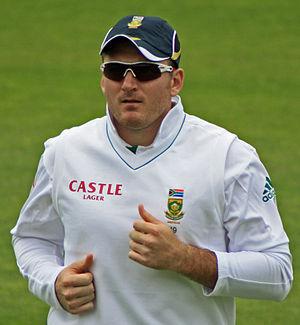
Graeme Craig Smith est un joueur de cricket sud-africain et capitaine de l'équipe d'essai de l'équipe de cricket d'Afrique du Sud, après avoir réussi Shaun Pollock après la Coupe du monde de cricket 2003. Il a été remplacé en tant que capitaine de l'équipe ODI par AB de Villiers après la Coupe du monde de cricket 2011. Il est aussi actuellement le joueur et capitaine de côté anglais Surrey étranger. Il est apparu dans son essai 100ᵉ contre l'Angleterre le 19 juillet 2012. Il a été capitaine de son match d'essai 100ᵉ en carrière le 1ᵉʳ février 2013, contre le Pakistan, sur son 32ᵉ anniversaire.